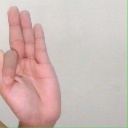
अक्षर: फ